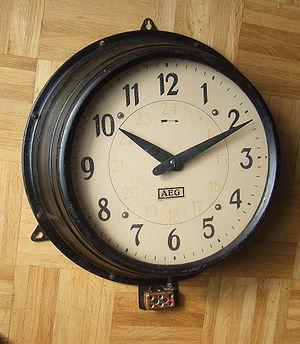
Peter Behrens, né le 14 avril 1868 à Hambourg et mort le 27 février 1940 à Berlin, est un architecte, peintre, graveur, designer et typographe allemand de la première moitié du XXᵉ siècle, connu pour sa participation au développement de l’Architecture moderne en Allemagne et pour son rôle de pionnier dans le design industriel.